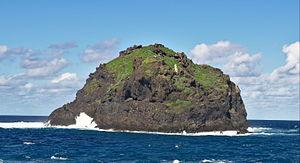
Le Roque de Garachico est un îlot canarien localisé sur la côte nord de l'île de Tenerife, appartenant à la commune de Garachico. Avec 5 hectares de superficie, cet espace a été protégé en 1987 sous le nom initial de Paysage Naturel d'Intérêt National de l'Îlot de Garachico. En 1994 il a adopté son nom actuel de Monument Naturel du Roque de Garachico.